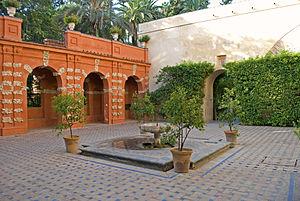
L'alcazar de Séville est un palais fortifié construit à Séville par les Omeyyades d'Espagne et modifié à plusieurs reprises pendant et après la période musulmane. Il est considéré comme l'exemple le plus brillant de l'architecture mudéjar sur la péninsule Ibérique. La famille royale d'Espagne utilisait encore récemment l'étage, mais préfère actuellement l'hôtel Alphonse XIII à côté. Pour indiquer leur présence, le drapeau de l'entrée touristique est baissé.